National September 11 Memorial & Museum

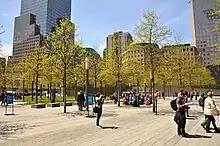
Trees in the National September 11 Memorial

In May 2018, plans were revealed for a path through a "memorial glade" at the National September 11 Memorial. The glade and path honors first responders who later got sick or died after inhaling toxins at the World Trade Center site. According to 9/11 Memorial & Museum president Alice Greenwald and former "Daily Show" host Jon Stewart, the path was to be located on the southwest side of the memorial plaza, at the approximate site of a temporary ramp that first responders used during the cleanup effort. The path includes six large battered stones that, in the words of Michael Arad, "appear to jut up and out of the plaza as if violently displaced, and convey strength and resistance". Several pieces of debris from the original World Trade Center were also placed along the path. The glade opened on May 24, 2019.